History of the United States Space Force

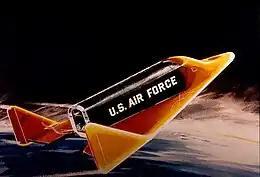
The Boeing X-20 Dyna-Soar was intended to be the world's first spaceplane, serving as an interceptor, bomber, and reconnaissance craft.

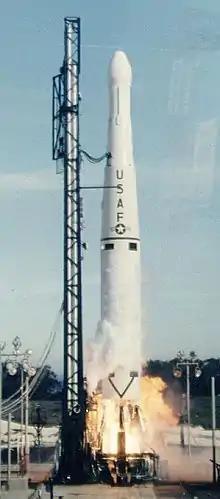
Launch of a Transit navigation satellite on a Thor-Ablestar.

In February 1959, the deputy chief of staff of the Air Force for plans suggested that Air Force weaknesses in space organization, operations, and research and development all stemmed from its early failure to develop a coordinated space program. To become the dominant service in space, the Air Force should demonstrate successful stewardship and push forward to create its own space program, rather than just request missions and roles from DARPA, while at the same time improving service relationships with DARPA and NASA. The Air Force lobbied Congress, the Defense Department, and NASA intensively, relying heavily on its rationale that it was an Aerospace service and that the missions it intended to perform in space were a logical extension of its atmospheric responsibilities. In Spring 1959, the Air Force released twelve major military uses of space: